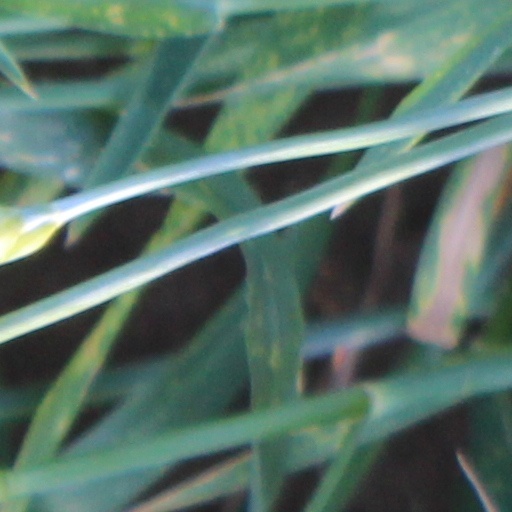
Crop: wheat